Newcastle upon Tyne

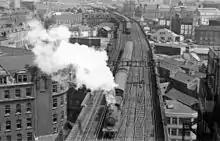
View northwards from the Castle Keep, towards Berwick-on-Tweed in 1954

Newcastle opened its first lunatic asylum in 1767. The asylum catered for people from the counties of Newcastle, Durham and Northumberland.